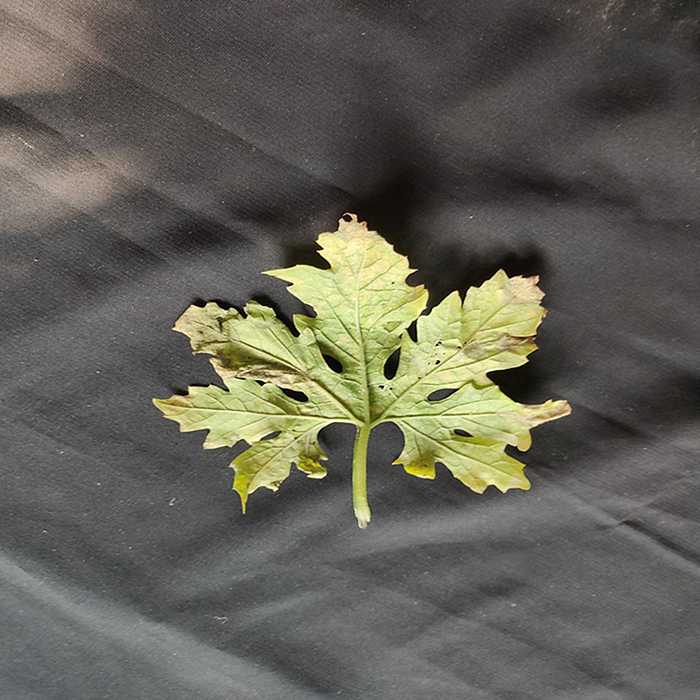
Plant: Bitter Gourd
Label: Fusarium wilt